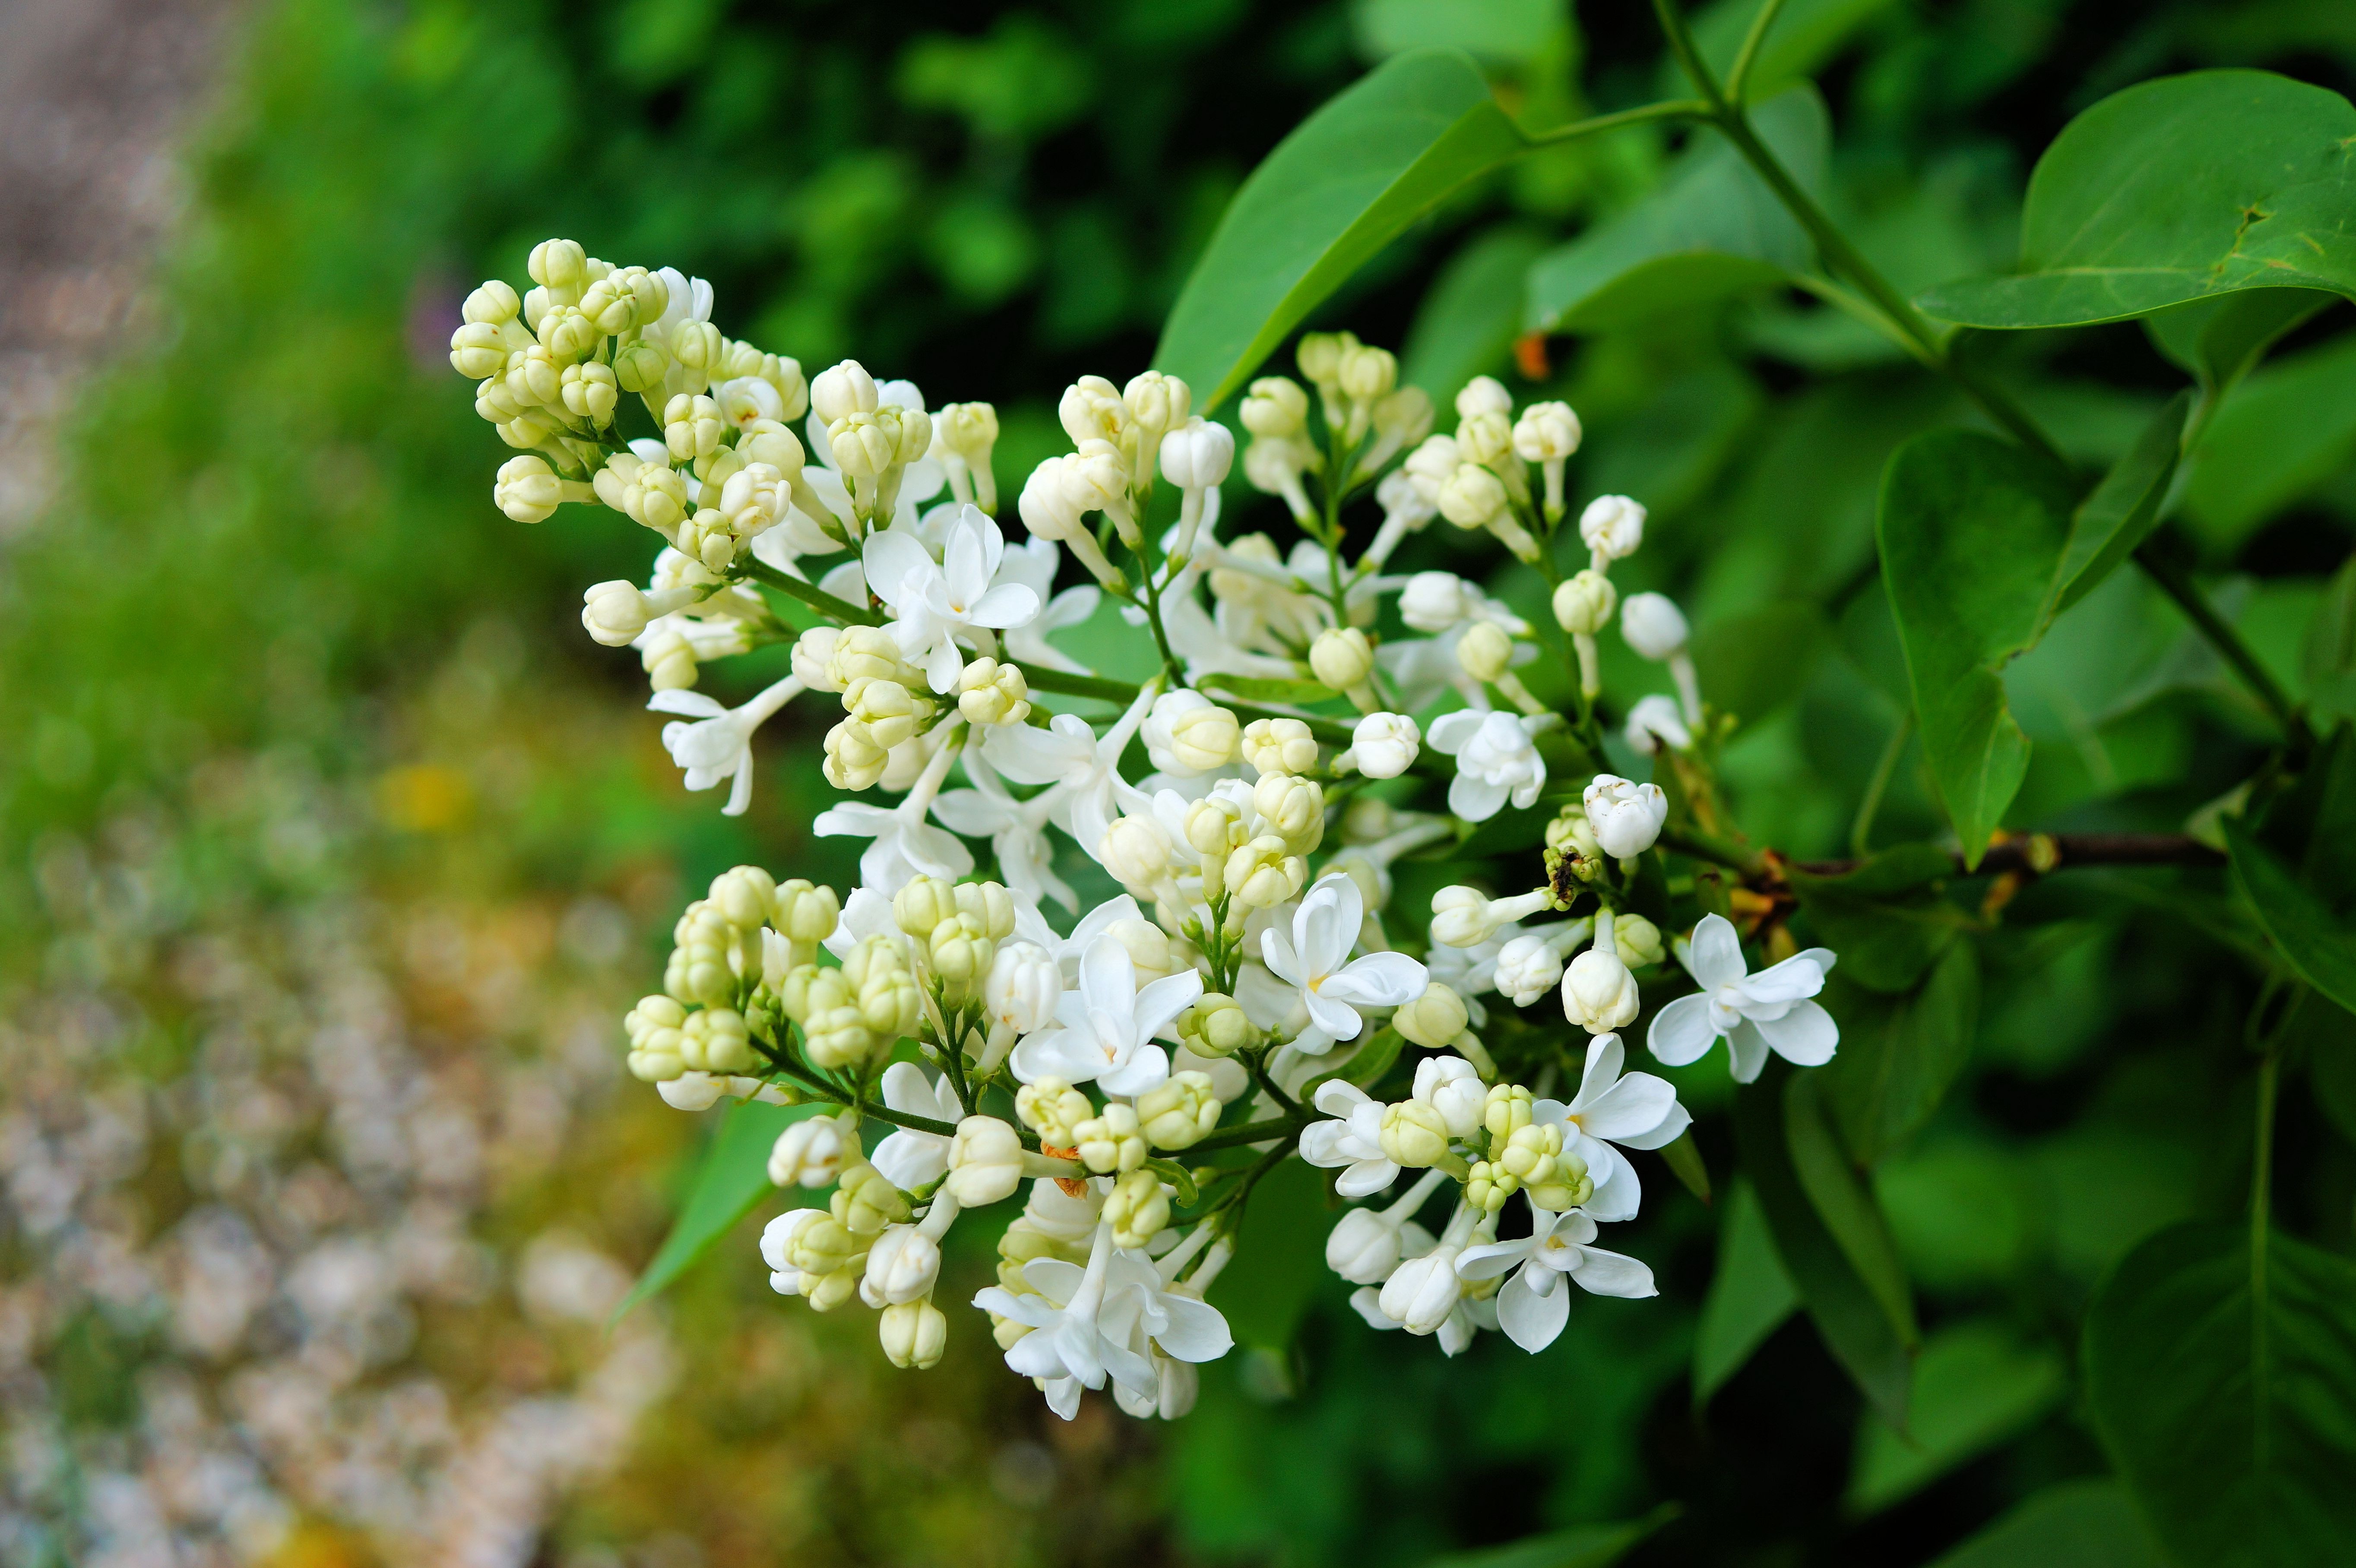
branch, blossom, plant, white, flower, bloom, food, green, herb, produce, evergreen, botany, close, flora, wildflower, flowers, shrub, viburnum, lilac, tender, ornamental shrub, jasmine, flowering plant, subshrub, land plant